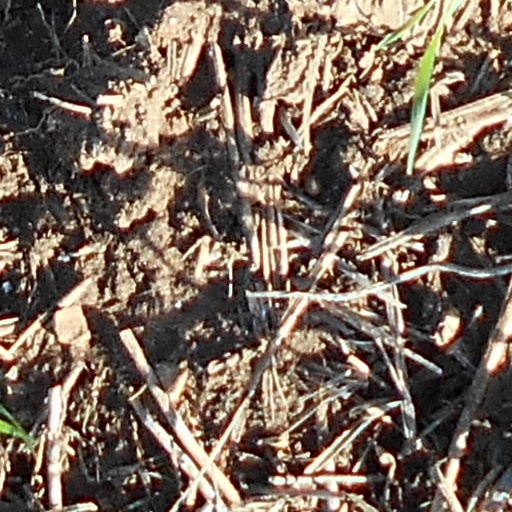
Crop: wheat